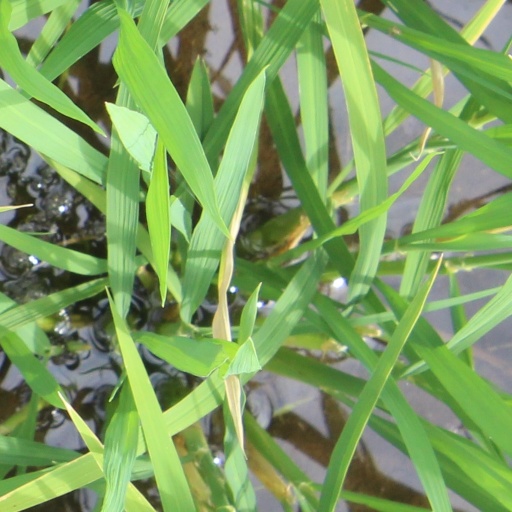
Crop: rice